Ladies of the Chorus

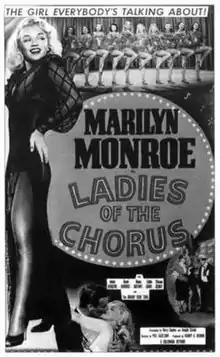
Reissue theatrical poster

Ladies of the Chorus is a 1948 American musical romance film directed by Phil Karlson and starring Adele Jergens, Marilyn Monroe and Rand Brooks. The screenplay, written by Harry Sauber and Joseph Carole, was based on a story by Sauber.